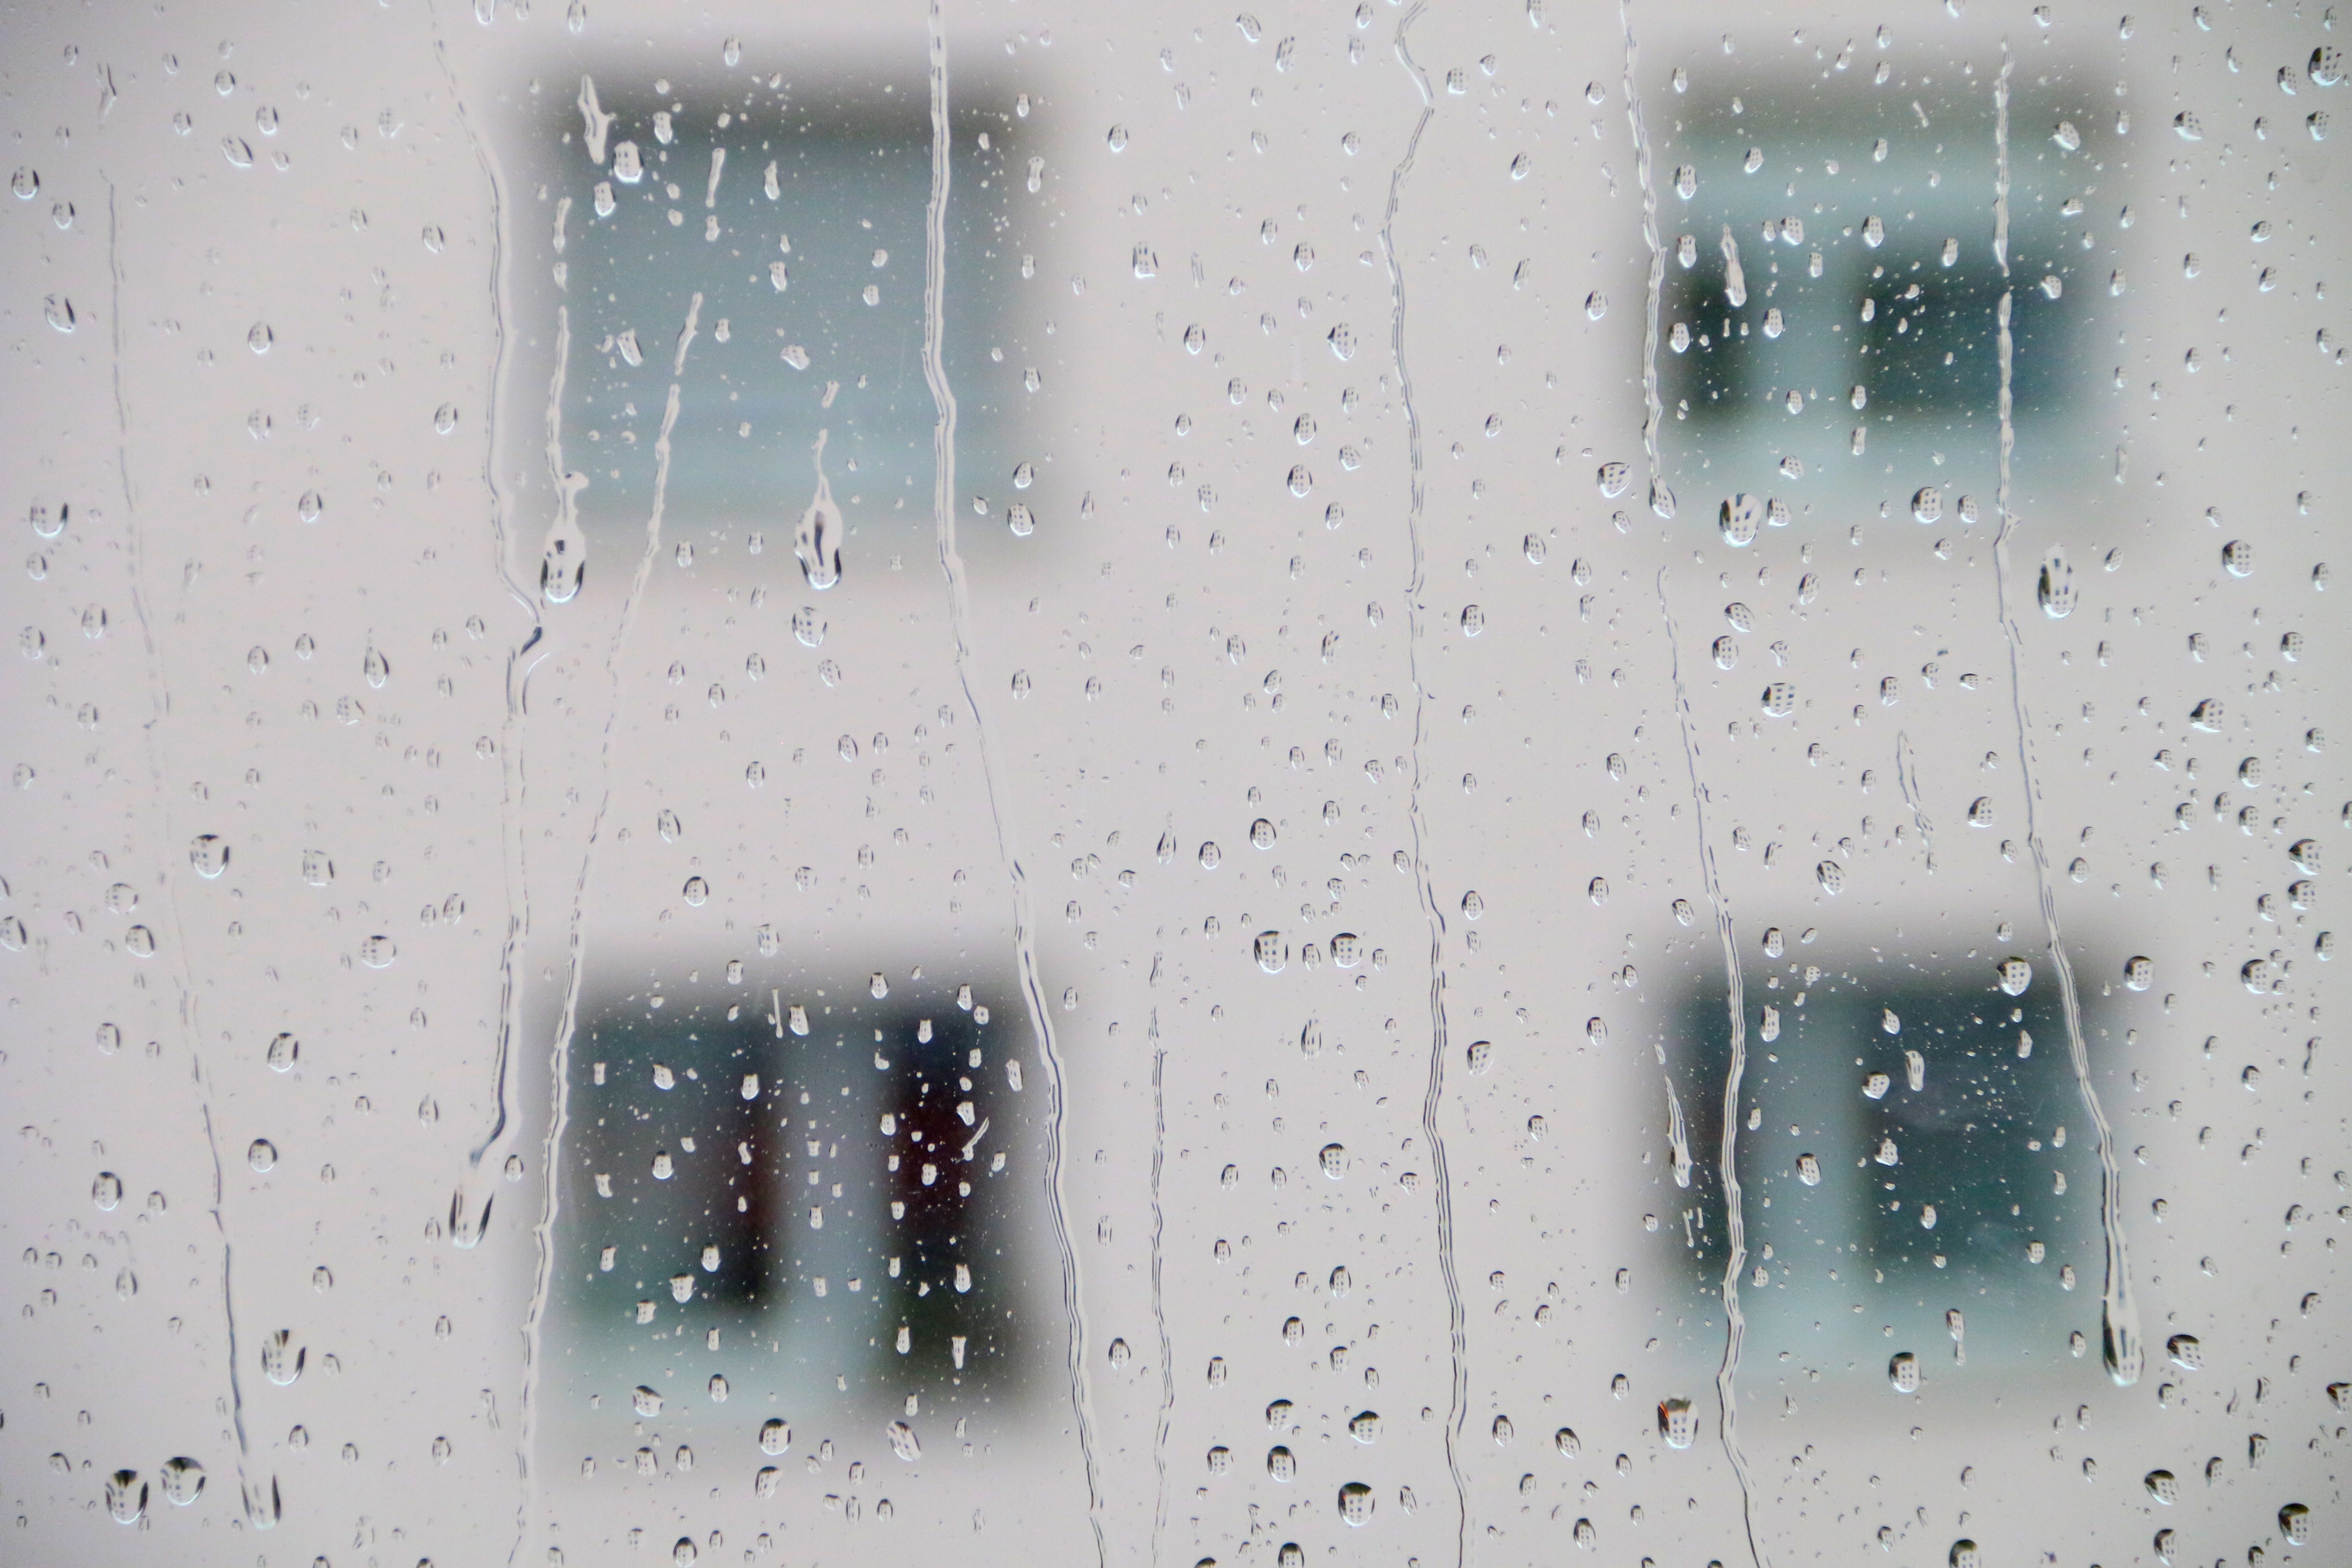
rain, glass, raindrop, ice, green, color, weather, blue, art, disc, freezing, block of flats, drop running, window panes